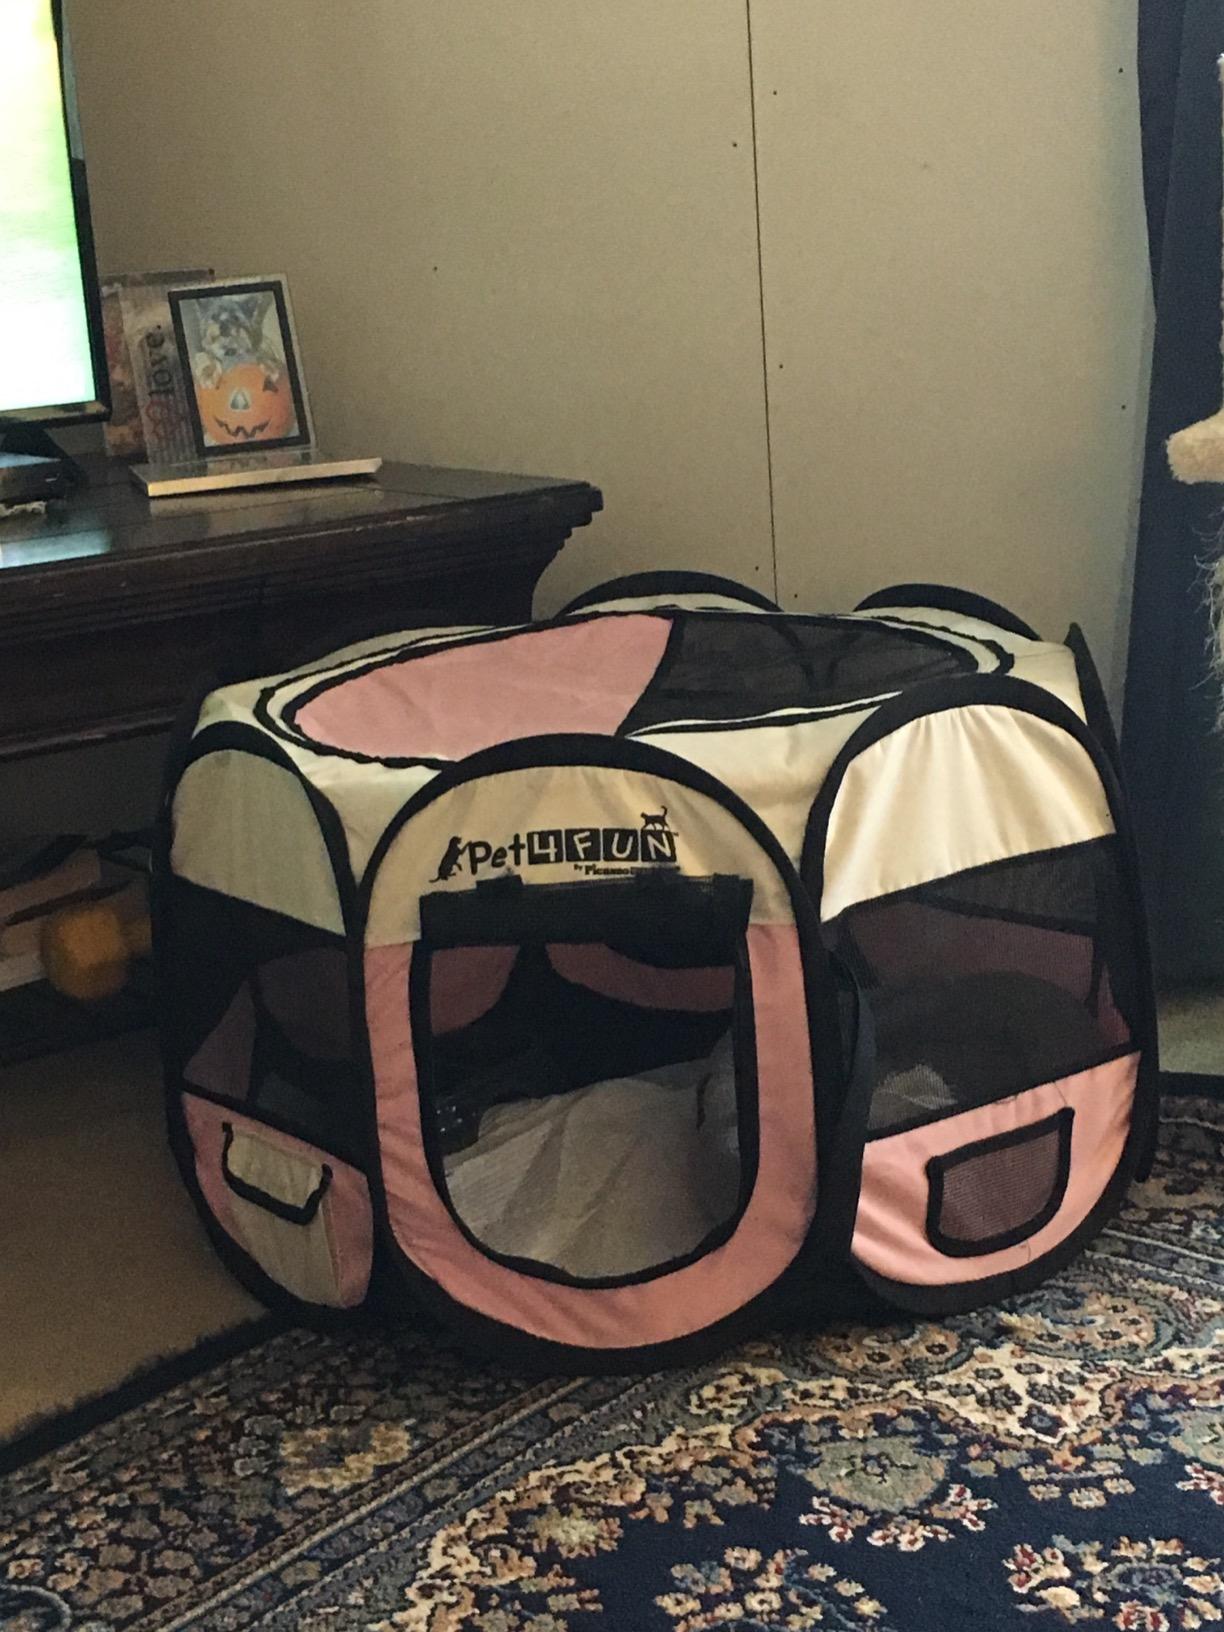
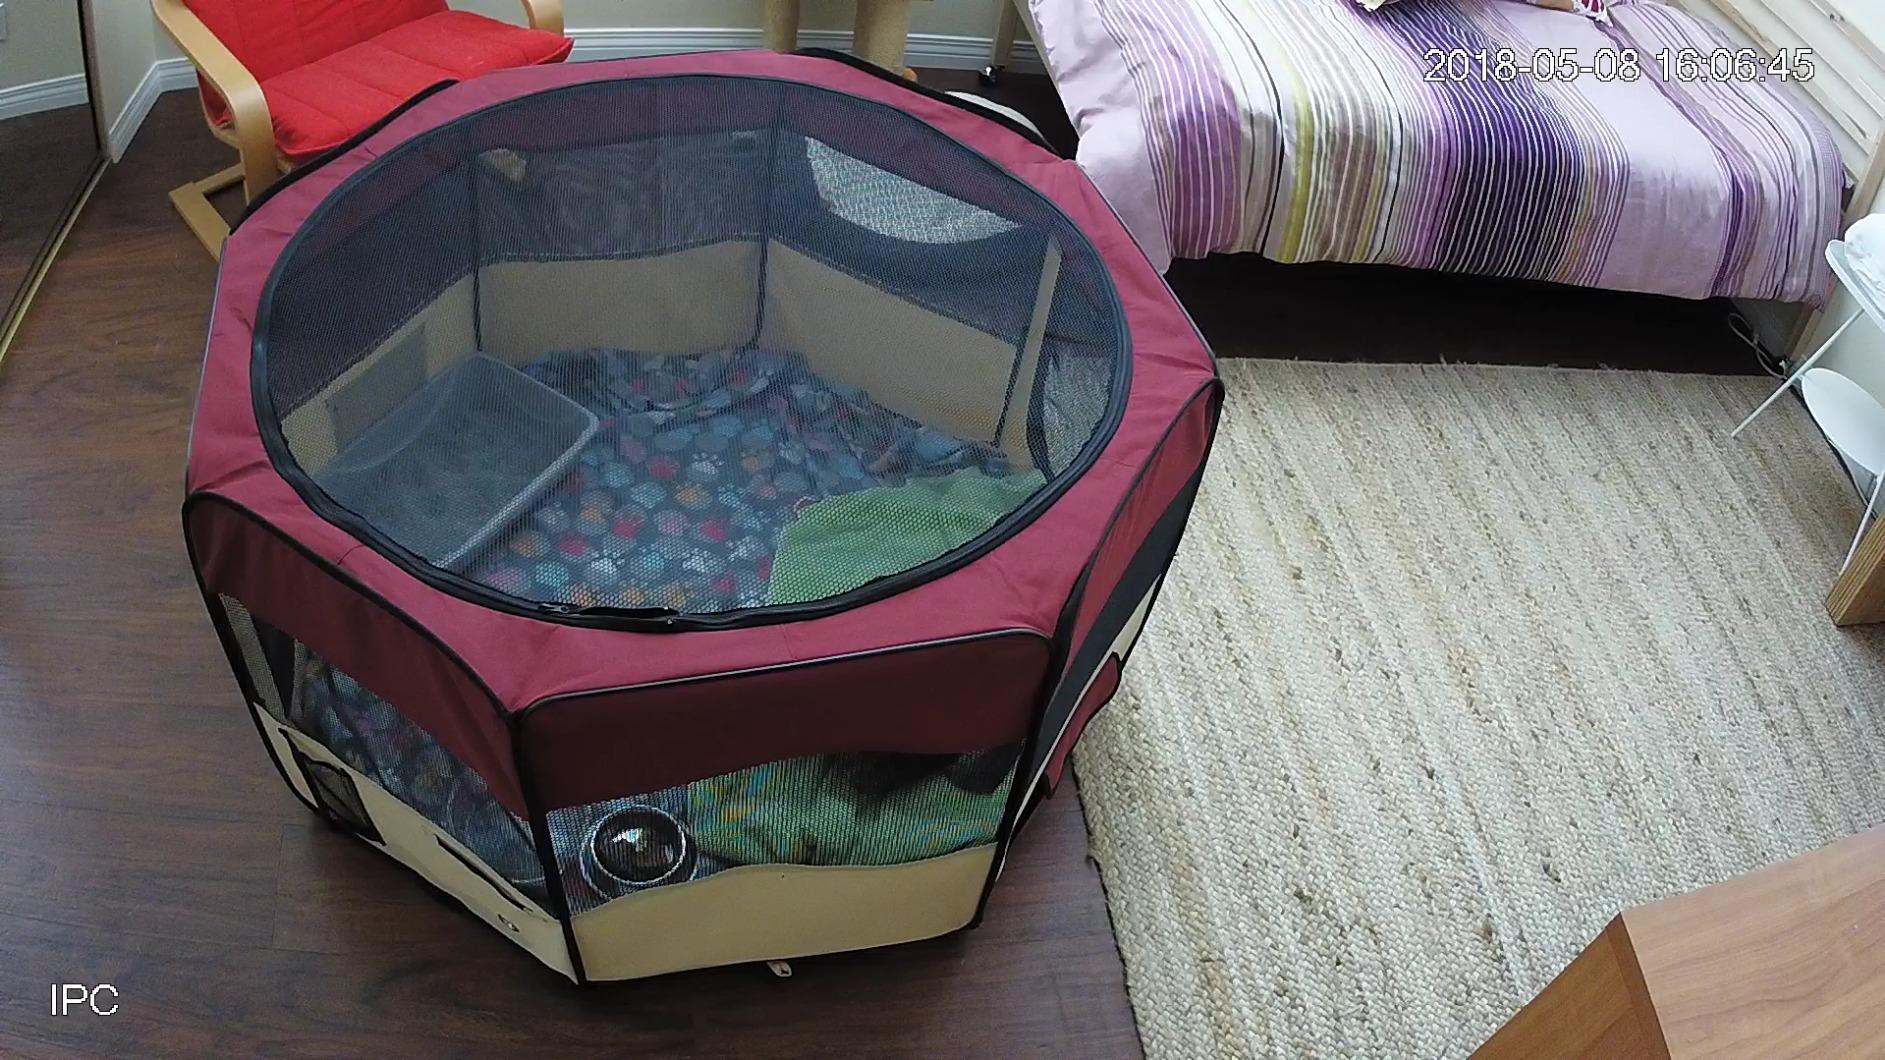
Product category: items_kennel
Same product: no